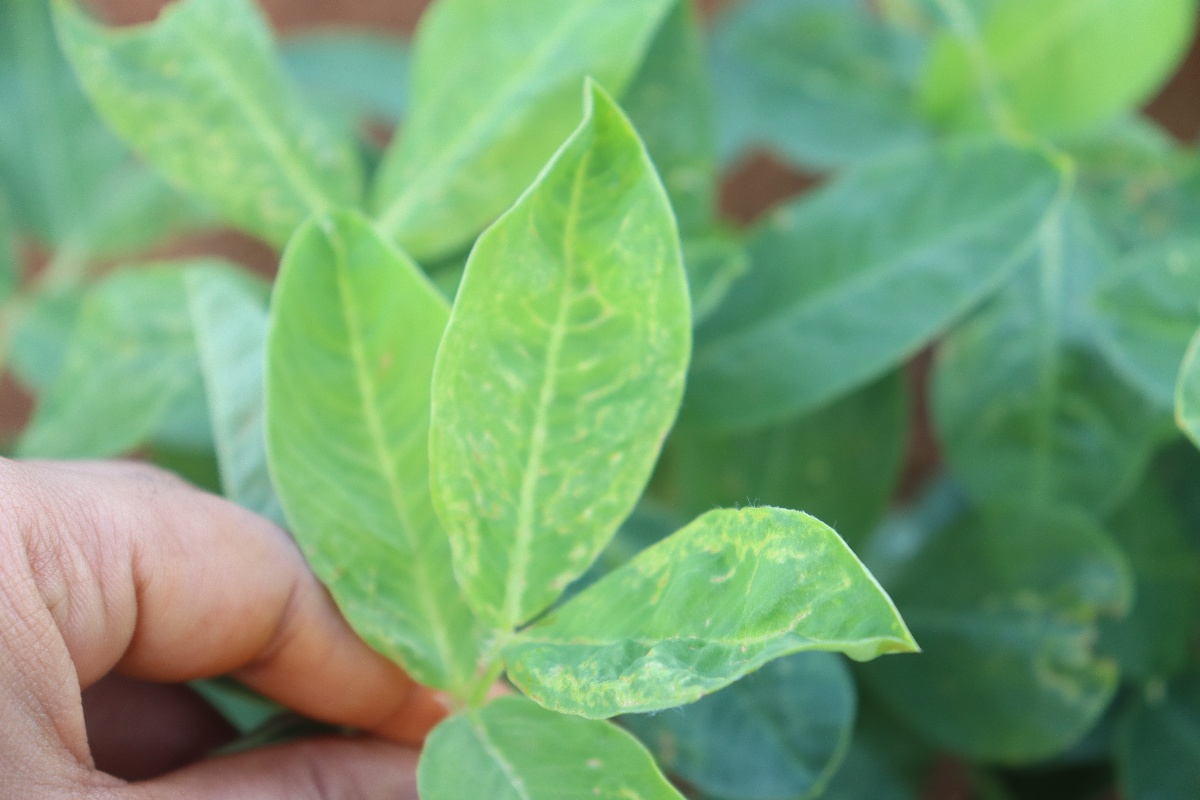
Label: healthy leaf